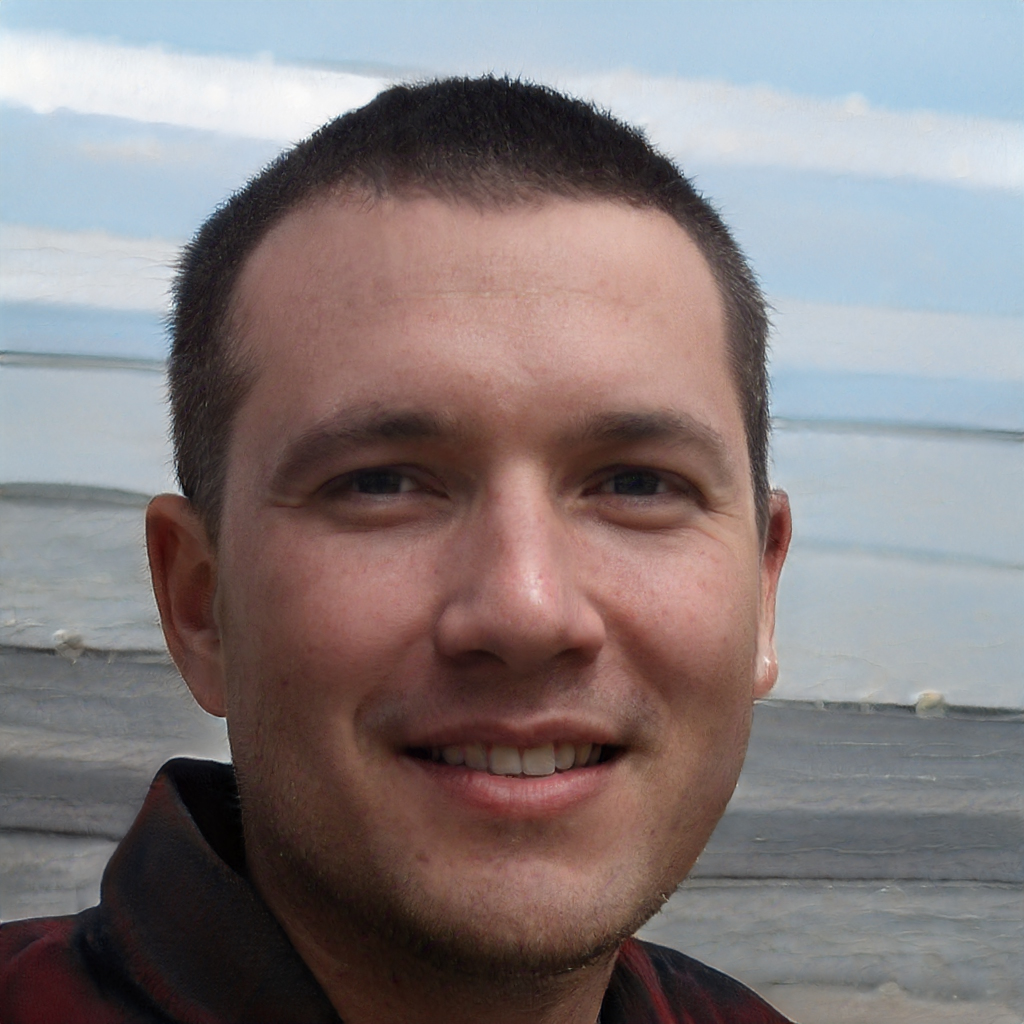
Label: No Watermark